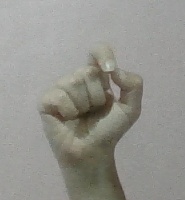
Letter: fa